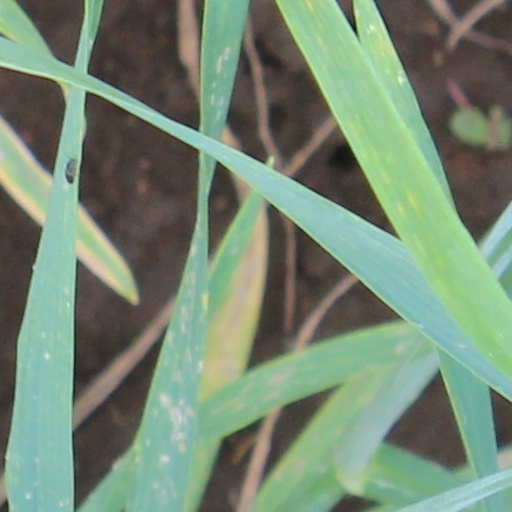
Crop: wheat